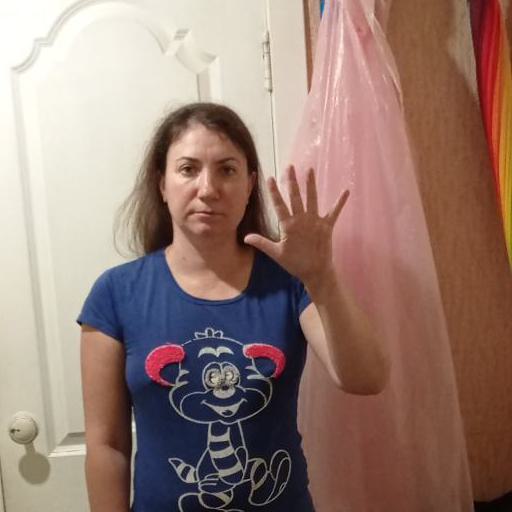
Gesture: palm